Salford Red Devils

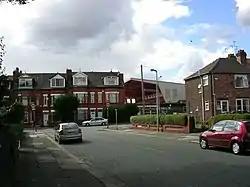
The Willows

Salford have traditionally played in predominantly red with bits of white. When the club was rebranded as the Red Devils the club colours were changed slightly with black replacing the small amount of white that appears on the home kit.